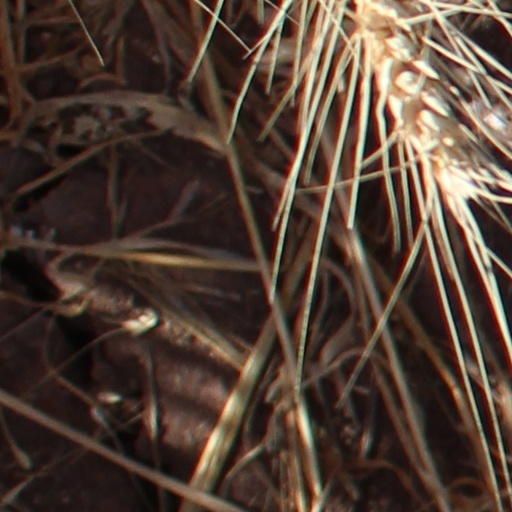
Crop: wheat